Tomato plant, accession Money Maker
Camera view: horizontal (90 deg, fisheye); turntable rotation: 150 degrees
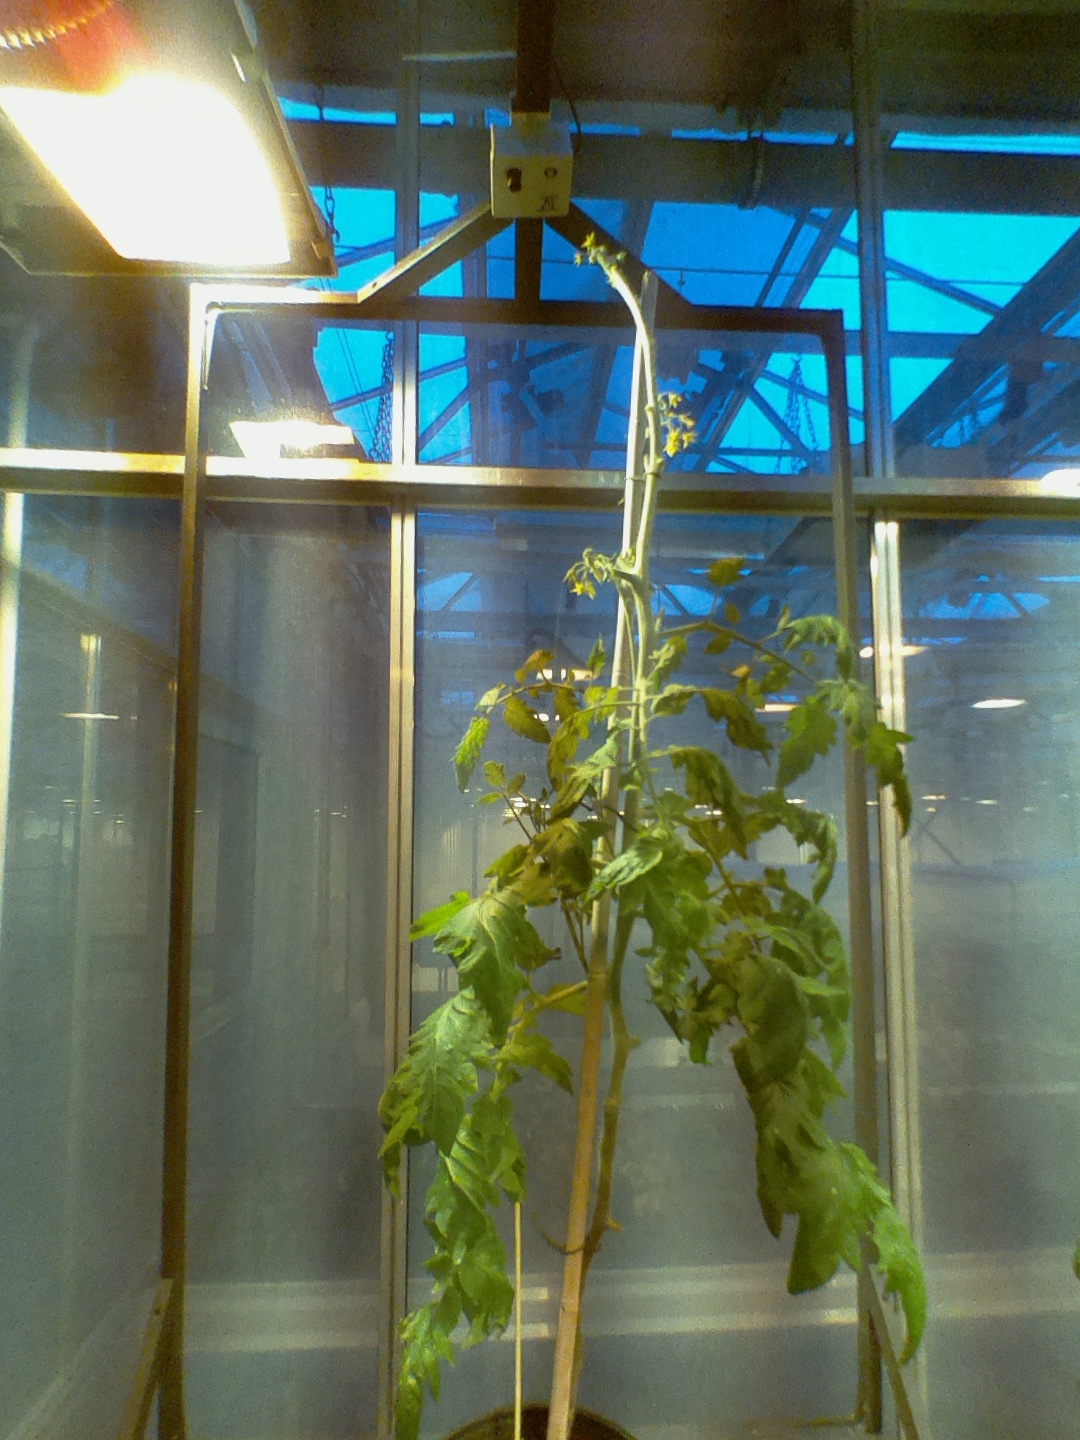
BBCH growth stage 74: 40%-50% of final fruit size